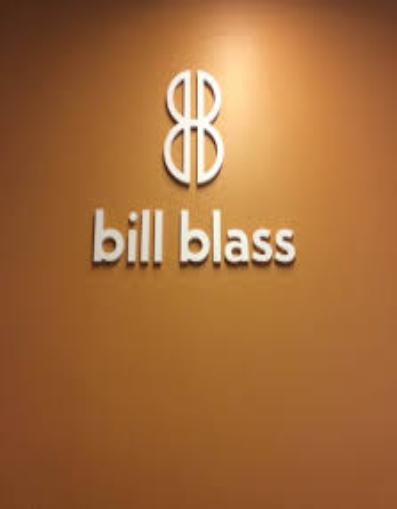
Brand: Bill Blass
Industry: Clothes